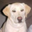
Label: dog